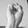
ASL letter: S